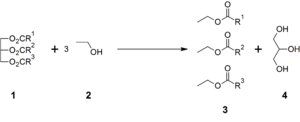
Glycerin / Produktion
Glycerin er en farveløs, lugtfri, hygroskopisk og sødtsmagende trivalent alkohol der ved stuetemperatur er meget tyktflydende. Dens molekylformel er C₃H₈O₃.